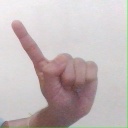
अक्षर: ए